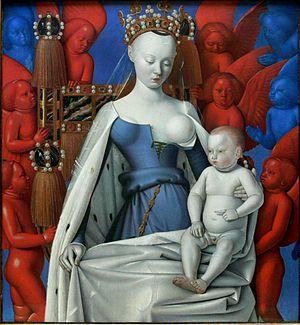
Madonna lactans (with frame)